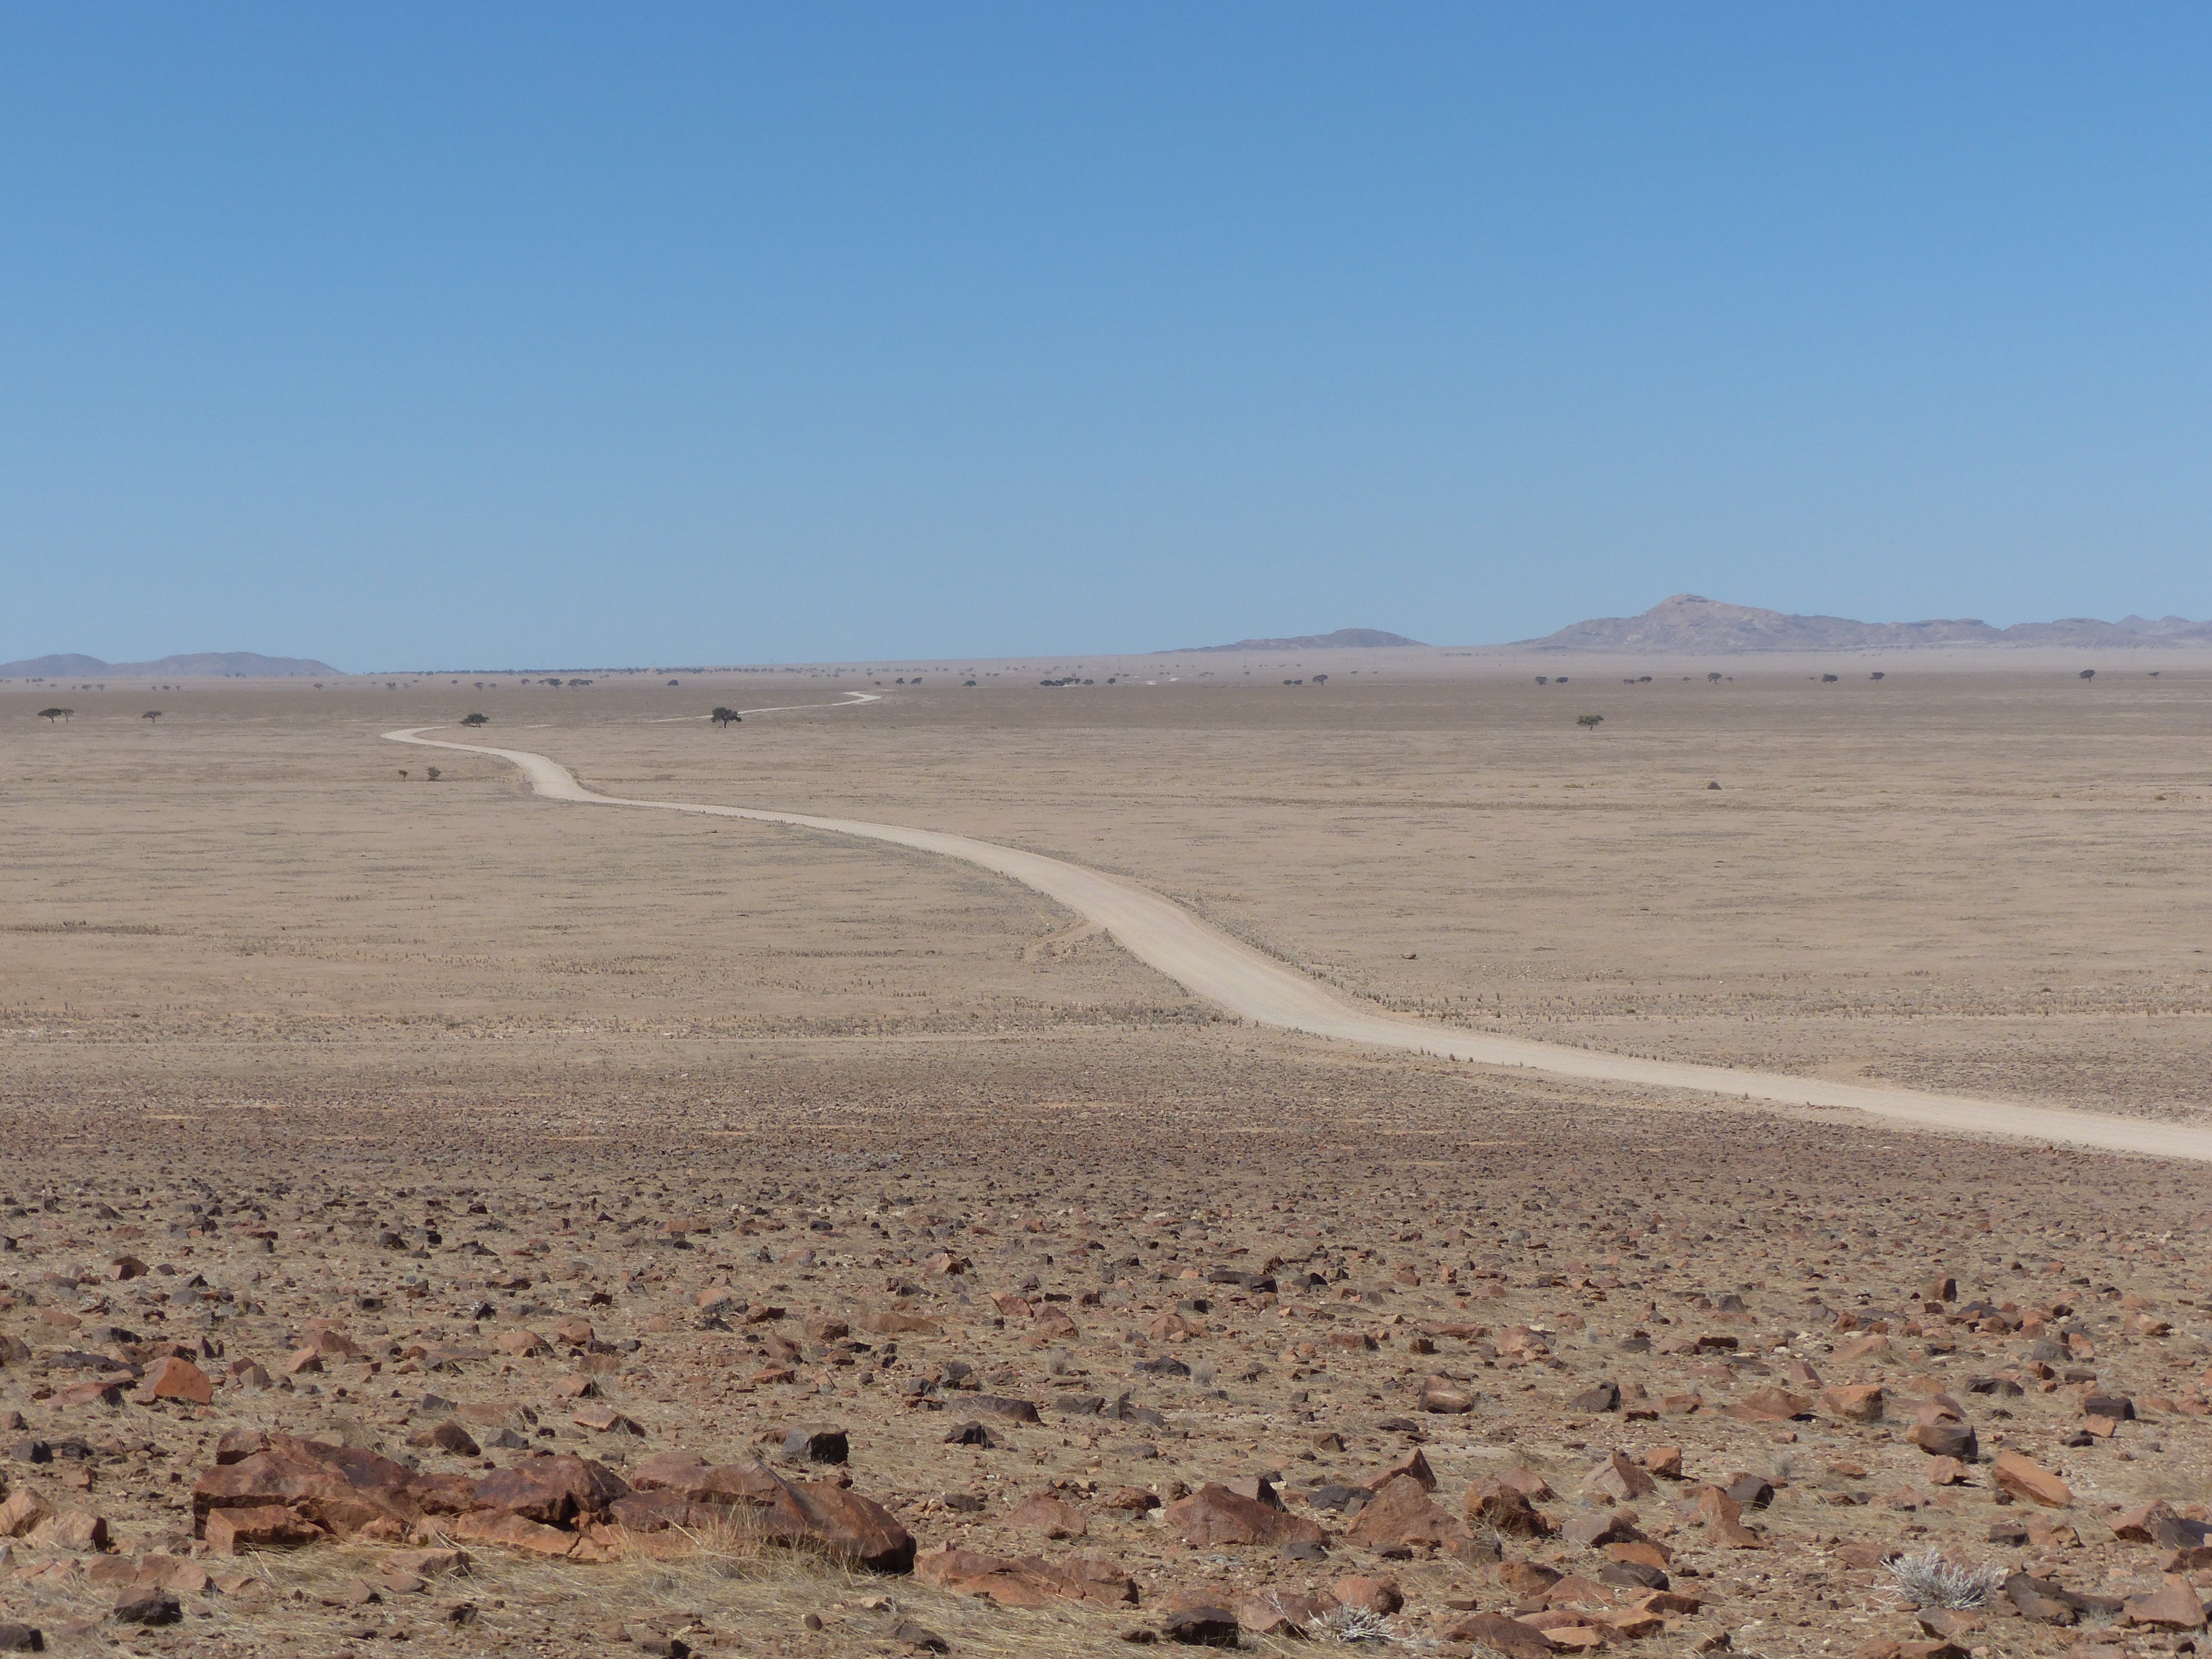
landscape, sand, horizon, road, desert, soil, lonely, plain, loneliness, badlands, plateau, habitat, ecosystem, sahara, wadi, drought, steppe, landform, erg, namibia, natural environment, geographical feature, aeolian landform